Luoshen

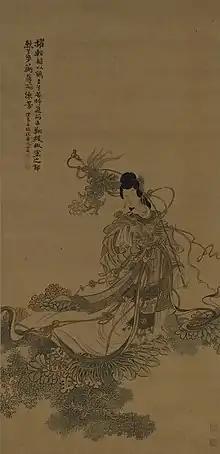
"The Goddess of the Luo River", painted by Ren Xiong (1823–1857)

Luoshen is a well-known figure in Chinese literature and folklore. She is the central character in the famous poem "" (Chinese: 洛神賦; pinyin: Luòshén fù, also alternatively translated as Rhapsody on the luo river goddess) written by Cao Zhi, a poet from the Three Kingdoms period in ancient China. The tale of the goddess has been adapted and reimagined in various forms of Chinese art and literature throughout history, and she has become a symbol of beauty and unattainable love in Chinese culture.